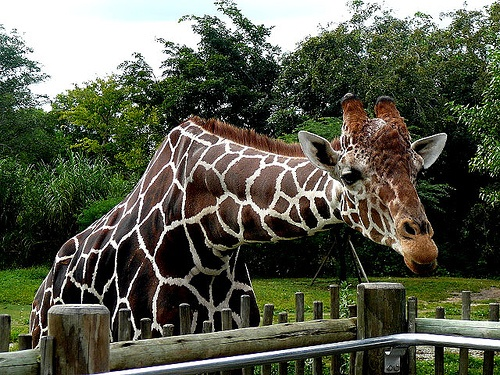
A giraffe leaving over the fence of its enclosure.
Giraffe leaning over railing at a zoo enclosure.
The giraffe is leaning its head over the fence.
A giraffe is bending his head down over the top of a fence.
A dark brown giraffe leaning over the short fence of an enclosure